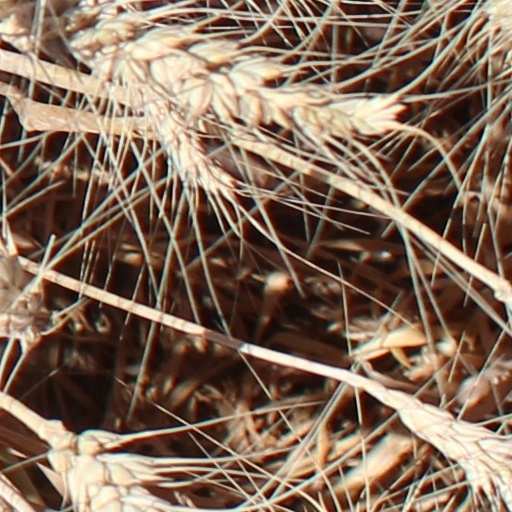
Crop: wheat